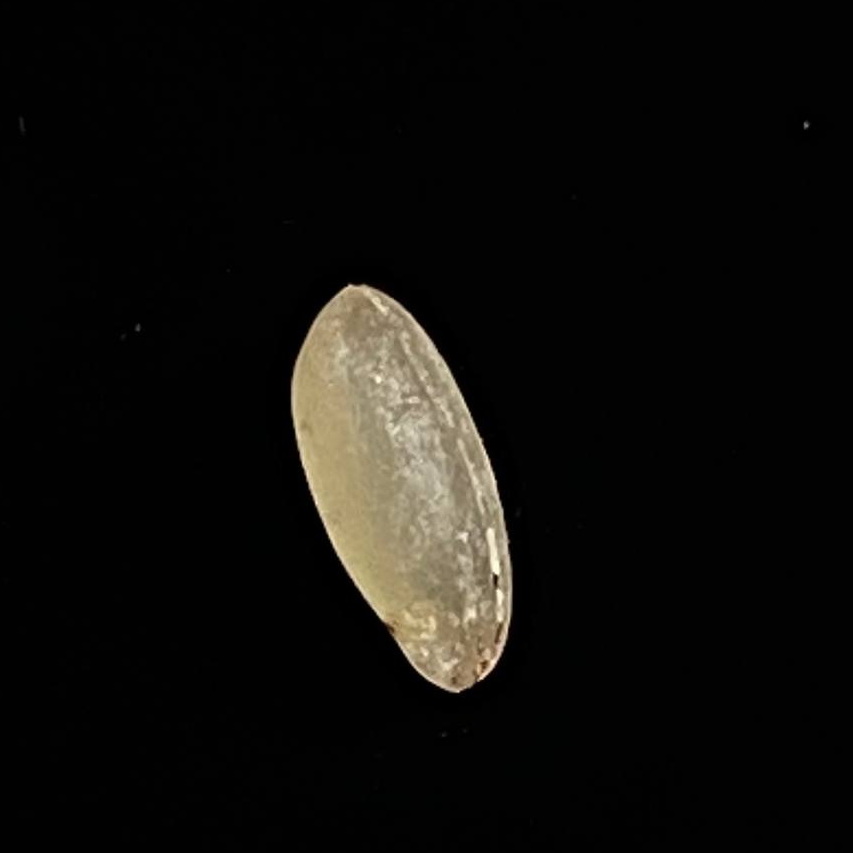
Rice variety: Gutisharna